Micaela Villegas

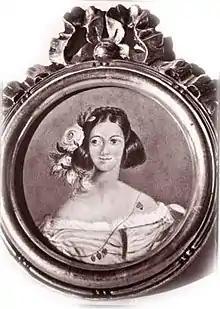
Perricholi

Maria Micaela Villegas Hurtado (28 September 1748 – 16 May 1819), known as La Perricholi, was a Peruvian entertainer and mistress of Manuel de Amat y Junyent, Viceroy of Peru from 1761 to 1776. Their son, Manuel de Amat y Villegas, was one of the signers of Peru’s declaration of independence from Spain on 28 July 1821.